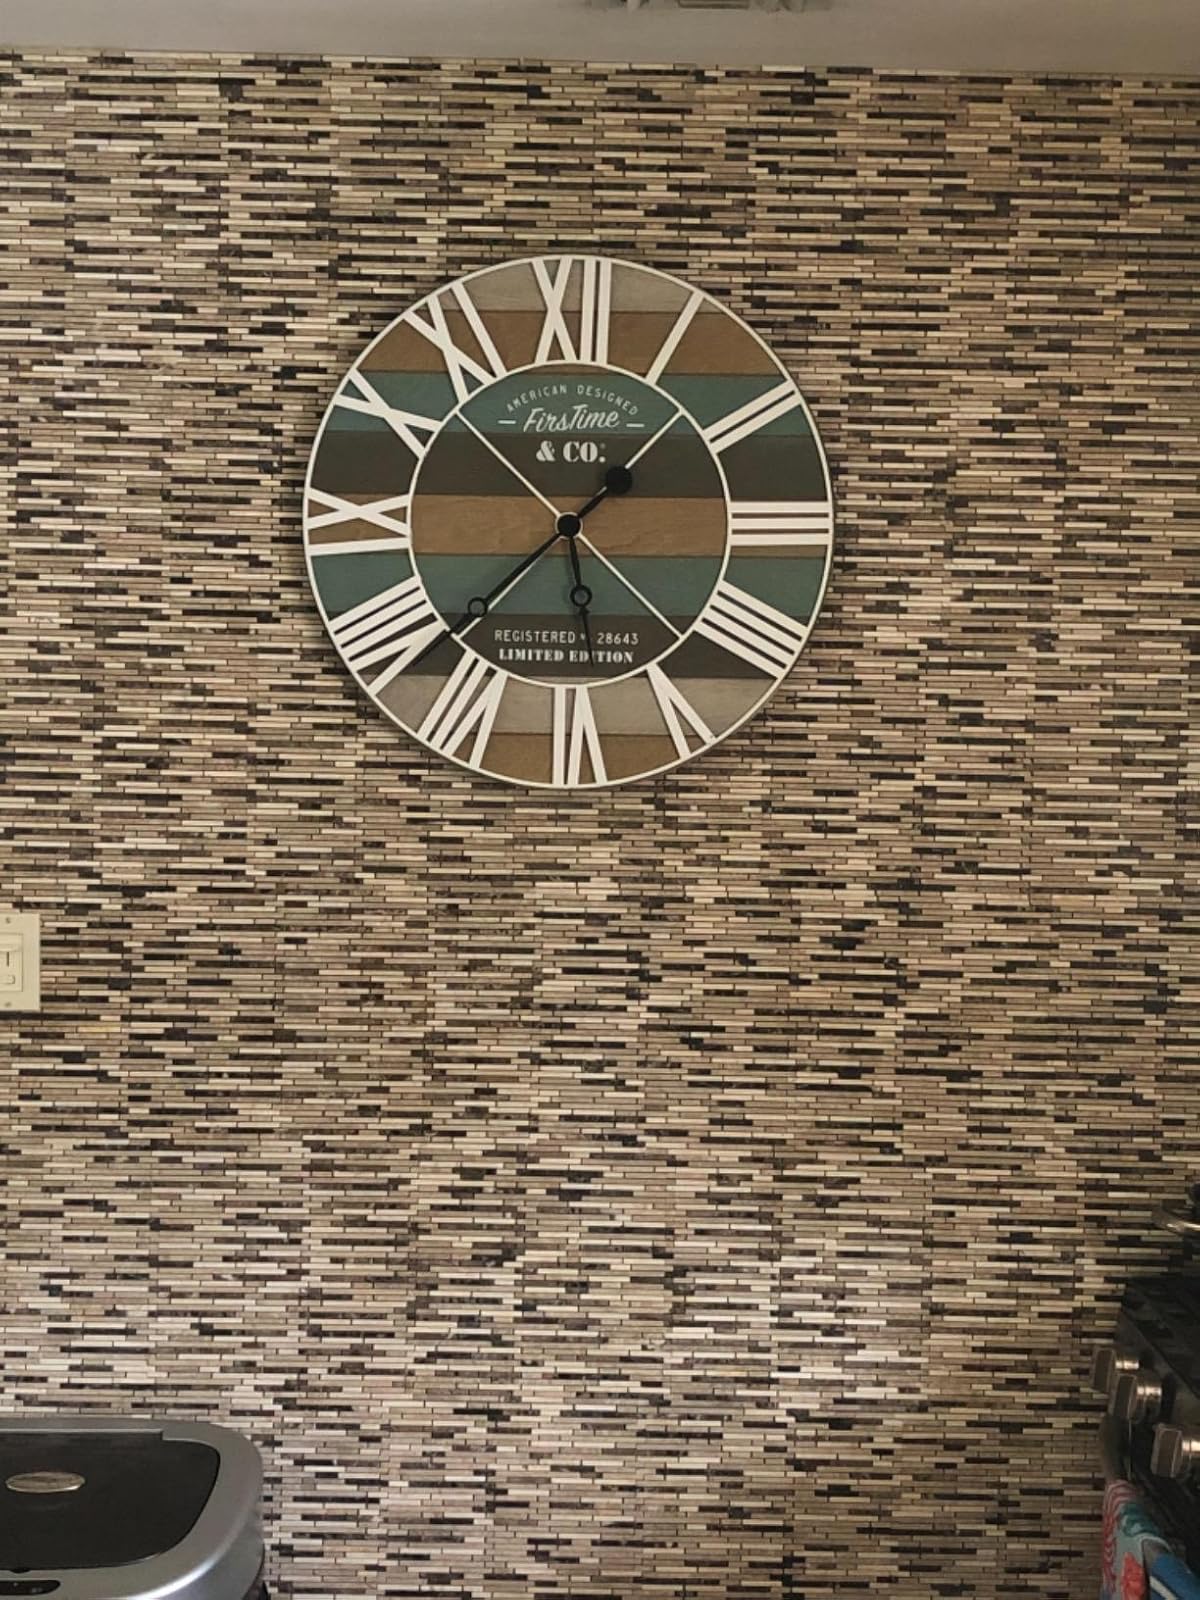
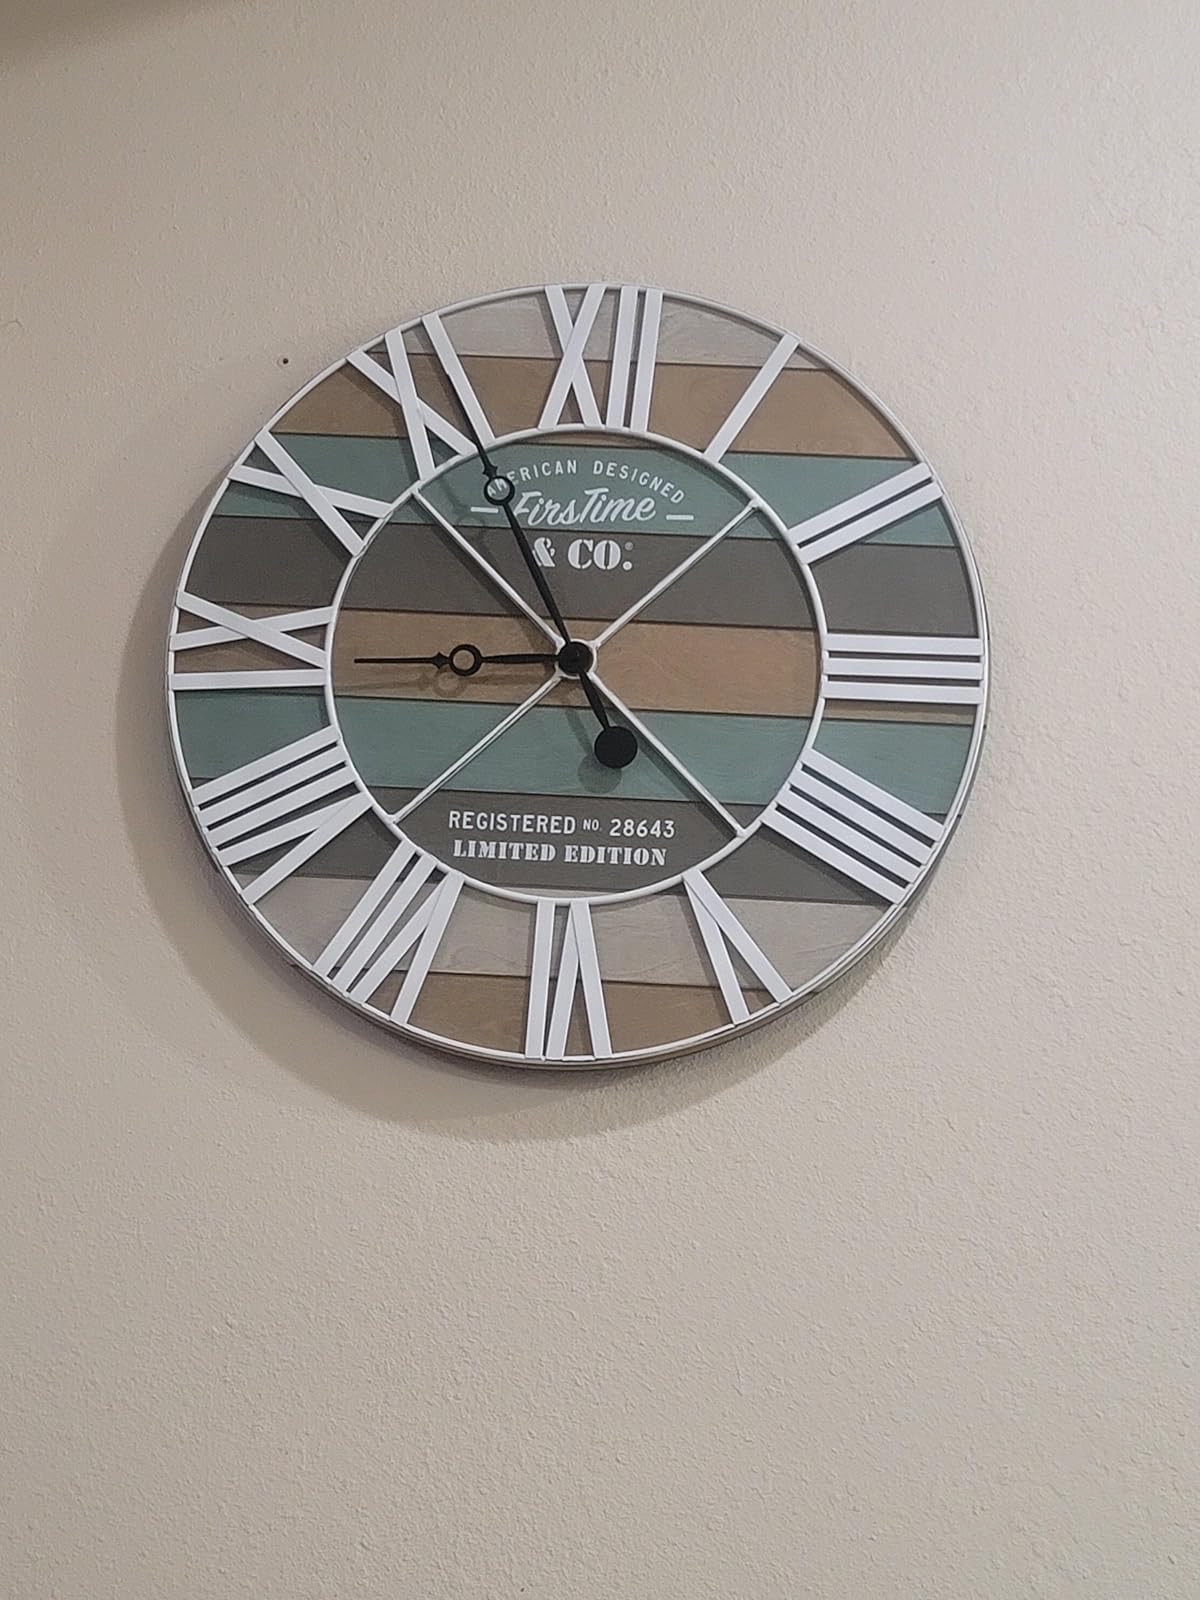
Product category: clock
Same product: yes